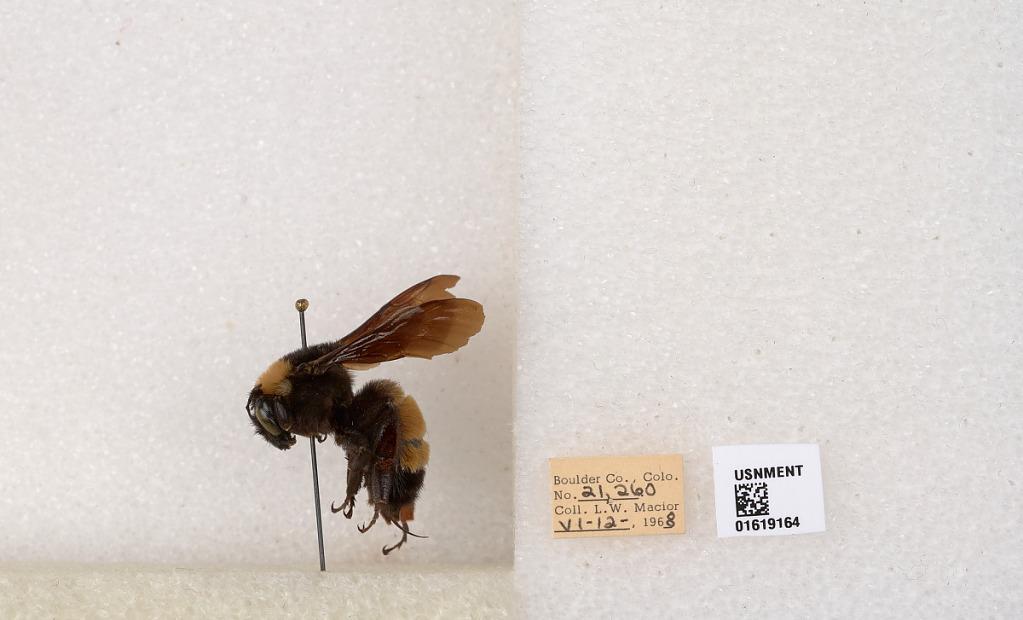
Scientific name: Bombus (Bombus) nevadensis auricormus
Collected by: L. Macior
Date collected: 1968-6-12
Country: United States
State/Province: Colorado
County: Boulder
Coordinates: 40.0925, -105.358